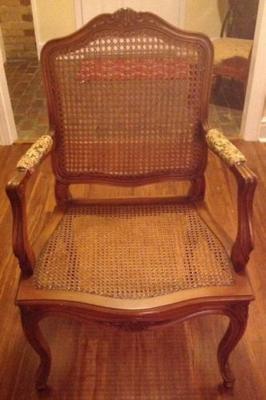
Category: chair